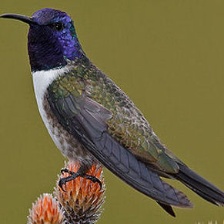
Species: ECUADORIAN HILLSTAR
Scientific name: OREOTROCHILUS CHIMBORAZO
ImageNet parent category: hummingbird